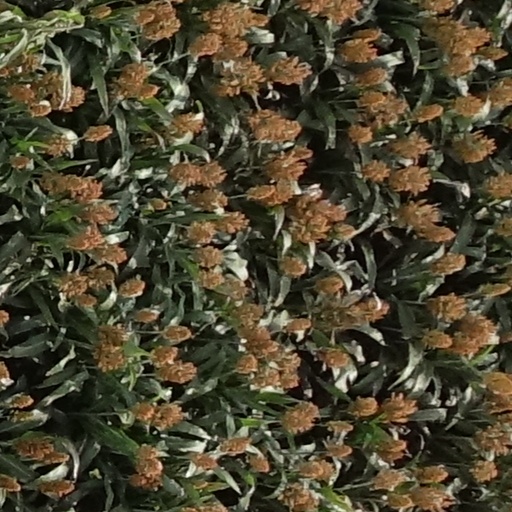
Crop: sorghum